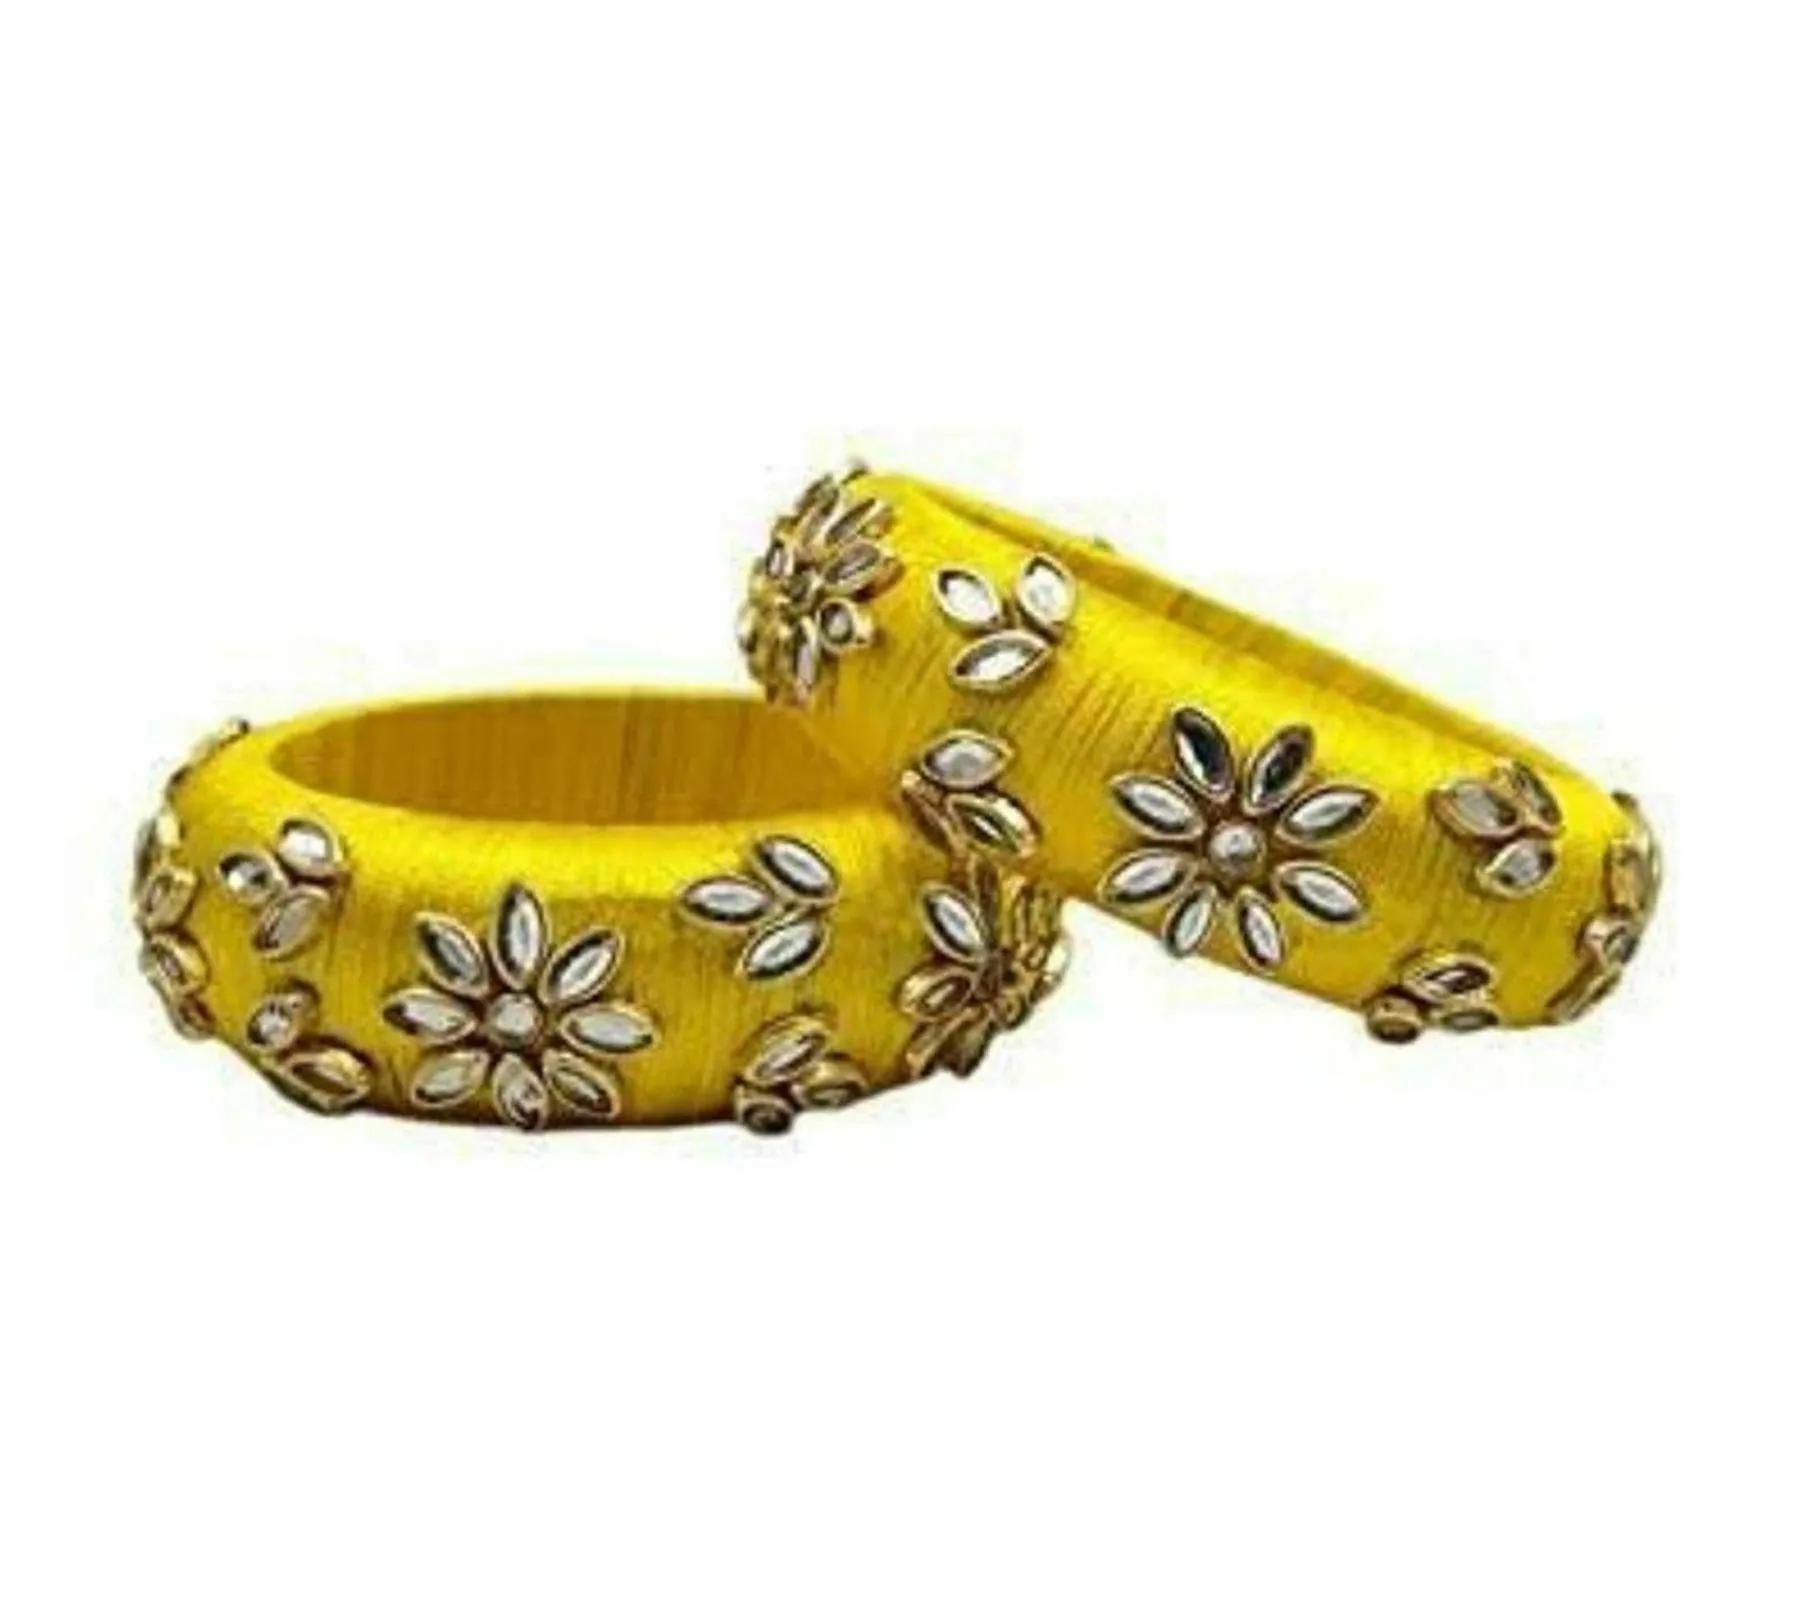
Aashirwad Traders Handmade Yellow Plastic and Silk Thread Kundan Bangle (Women) - 2.6 (set of 2)
Type: Bracelets
Brand: Aashirwad Traders
Price: Rs. 259
Fashionable trendy and party wear jewelery for womenDisclaimer:2 Bangle
Features: Fashionable trendy and party wear jewelery for women,Silk thread bangles available size2.2, 2.4, 2.6, 2.8, 2.10,Type handmade,material shine silk thread and kundan,Usage traditional, partywear and perfect match for silk saree and the lehengas.,#Unique Designs,#Durable and long-lasting
Included: 2 Bangle